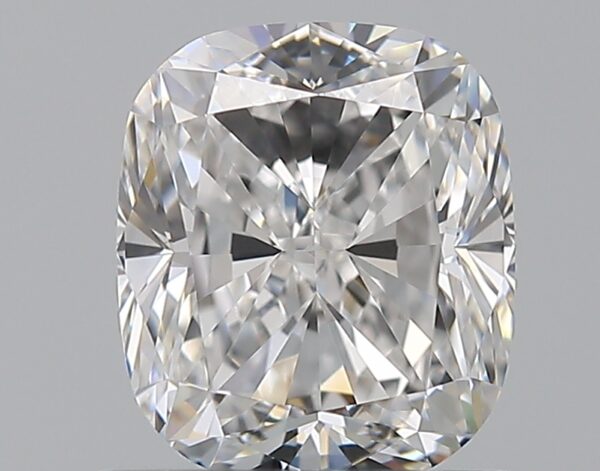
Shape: cushion
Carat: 1
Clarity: IF
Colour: D
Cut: EX
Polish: EX
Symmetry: VG
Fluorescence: M
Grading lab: GIA
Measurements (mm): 6.05 x 5.24 x 3.63